Stelian Moculescu

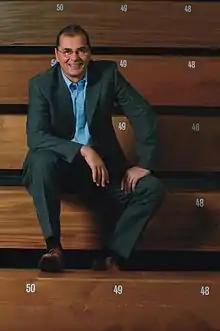
Moculescu in 2006

Stelian Moculescu (born 6 May 1950 in Brașov) is a Romanian-German volleyball coach and former player. From 1987 to 1990 and from 1999 to 2008 he was also the coach of the Germany men's national volleyball team and the Romania men's national volleyball team. He is widely considered one of the greatest coaches in the history of this sport and a living legend.